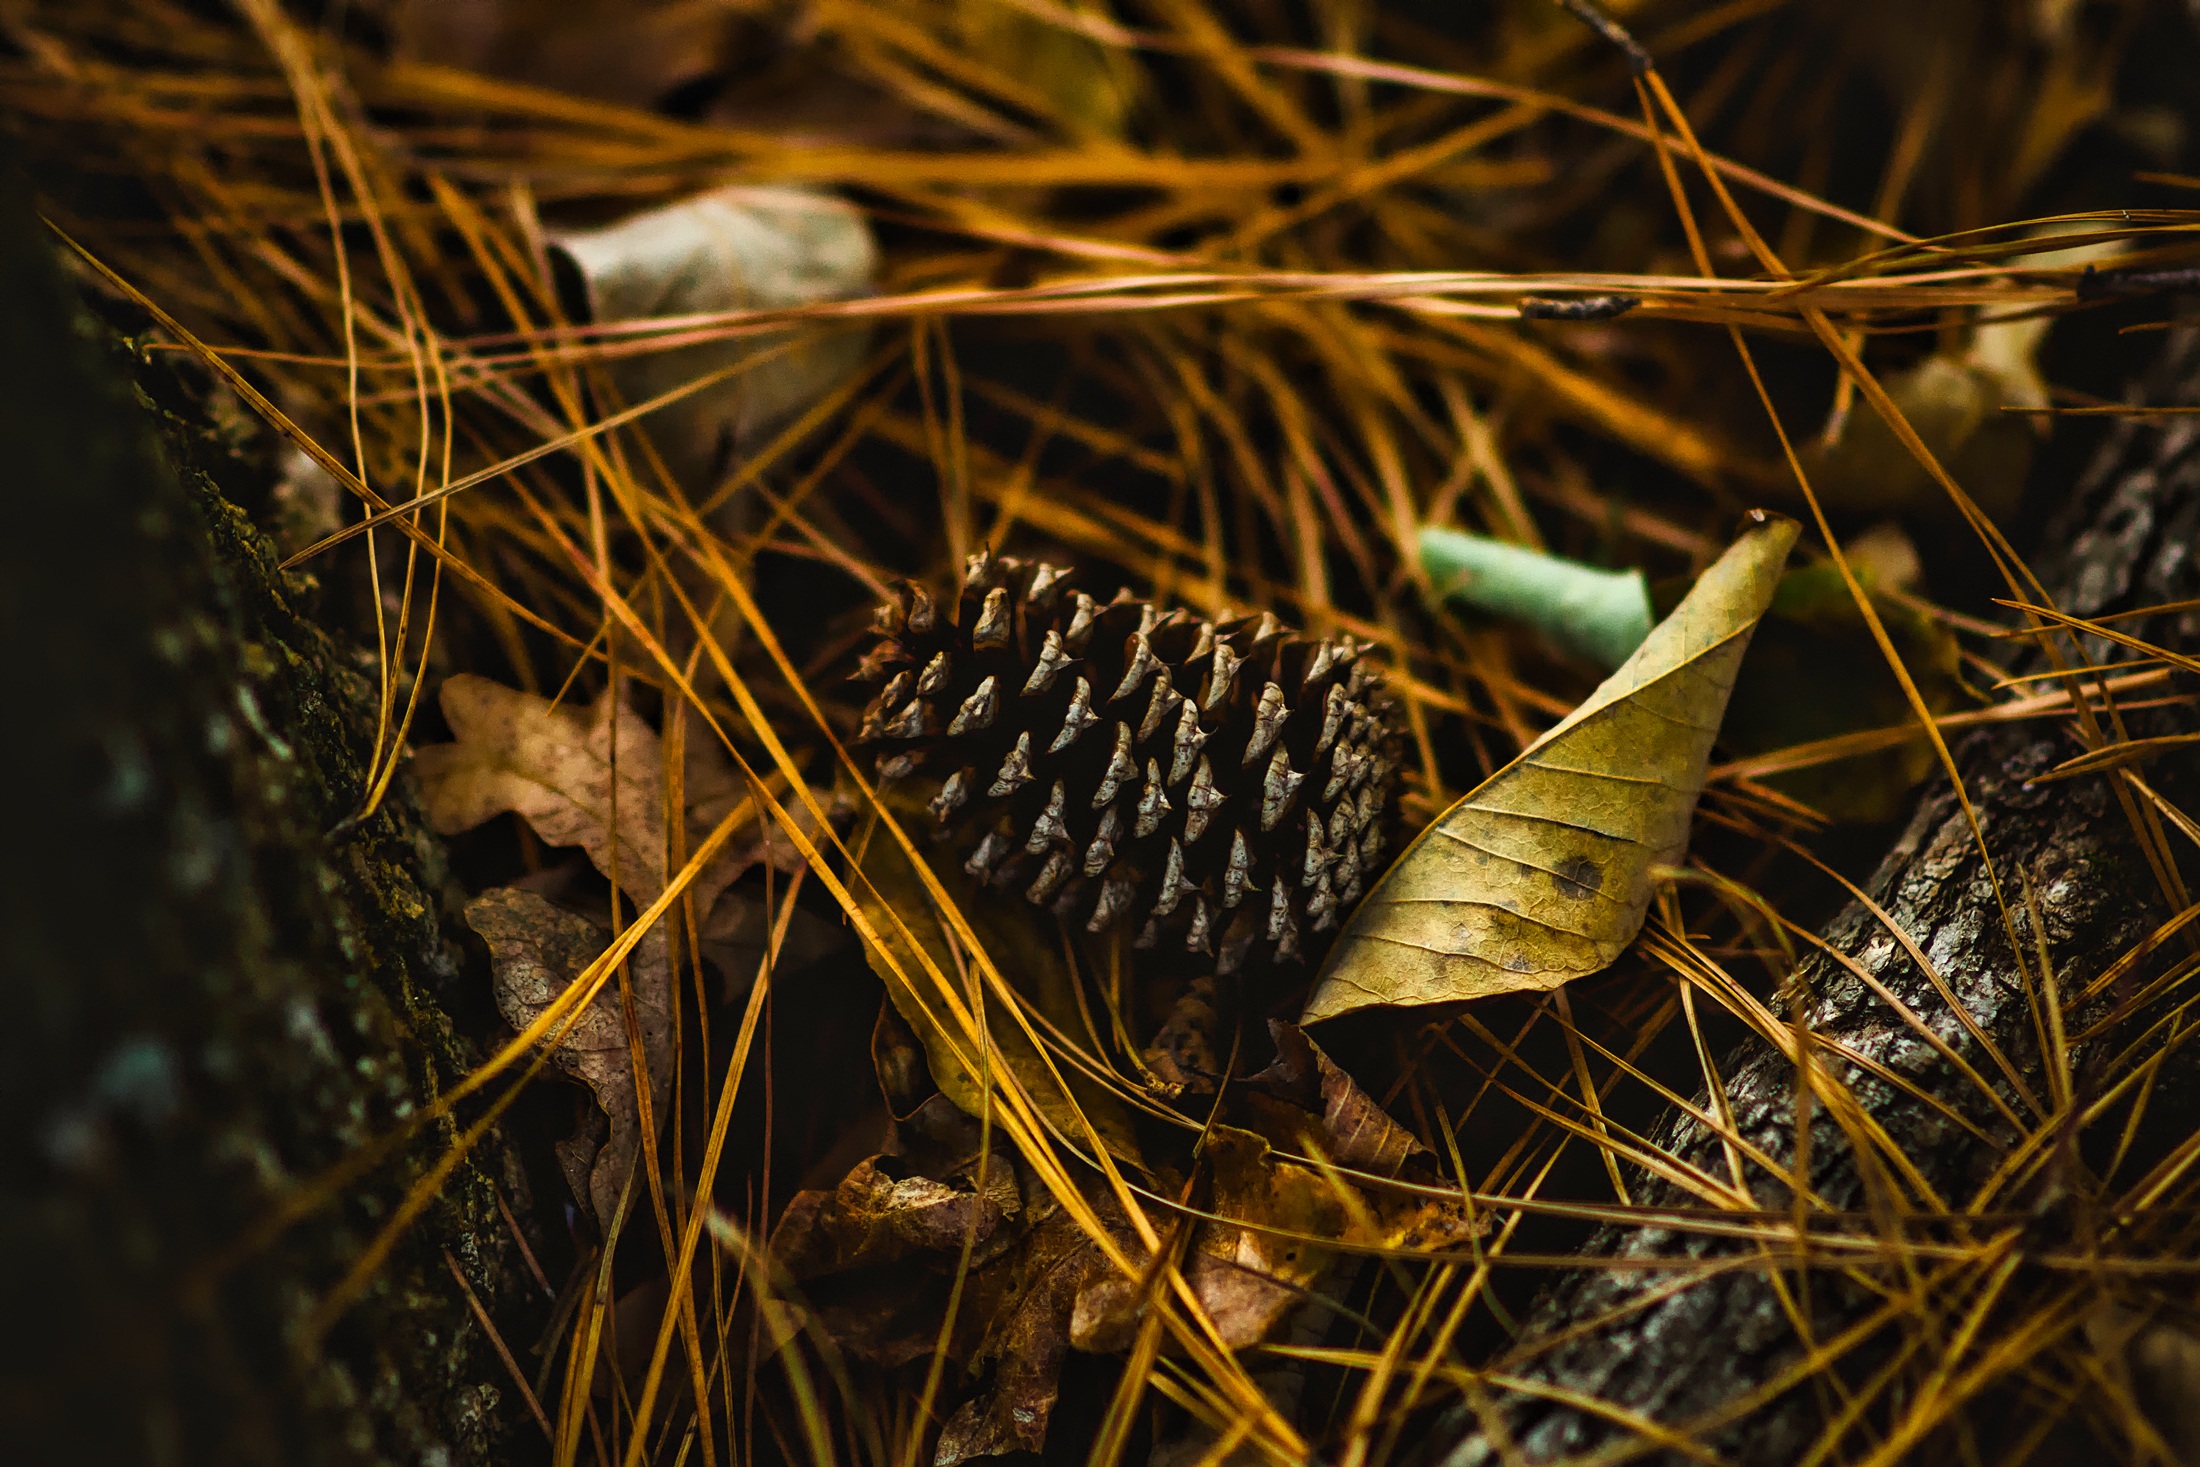
nature, forest, grass, branch, plant, photography, leaf, country, rustic, wildlife, macro, autumn, reptile, closeup, fauna, pine cone, close up, leaves, outdoors, woods, hdr, needles, mood, scent, macro photography, grass family